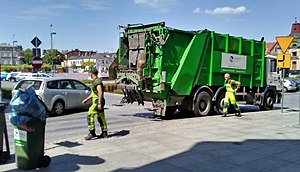
Skraldemand
Polske skraldemænd ved en skraldebil
En skraldemand eller renovationsarbejder er en person der erhvervsmæssigt indsamler affald. Navnet skraldemand kommer fra gammel tid af at vedkommende svingede med en stor skralde, så folk kunne høre ham og aflevere affald til ham. Den officielle betegnelse for en skraldemænd er i dag renovationsarbejder.